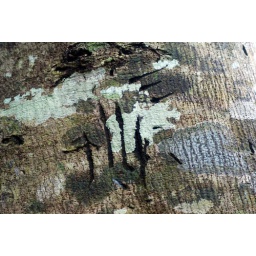
Asiatic black bear scratch marks in Khao Yai